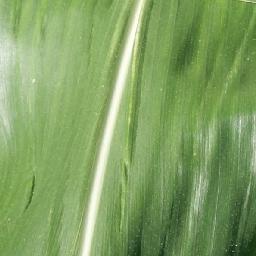
Label: Corn_(Maize)___Healthy